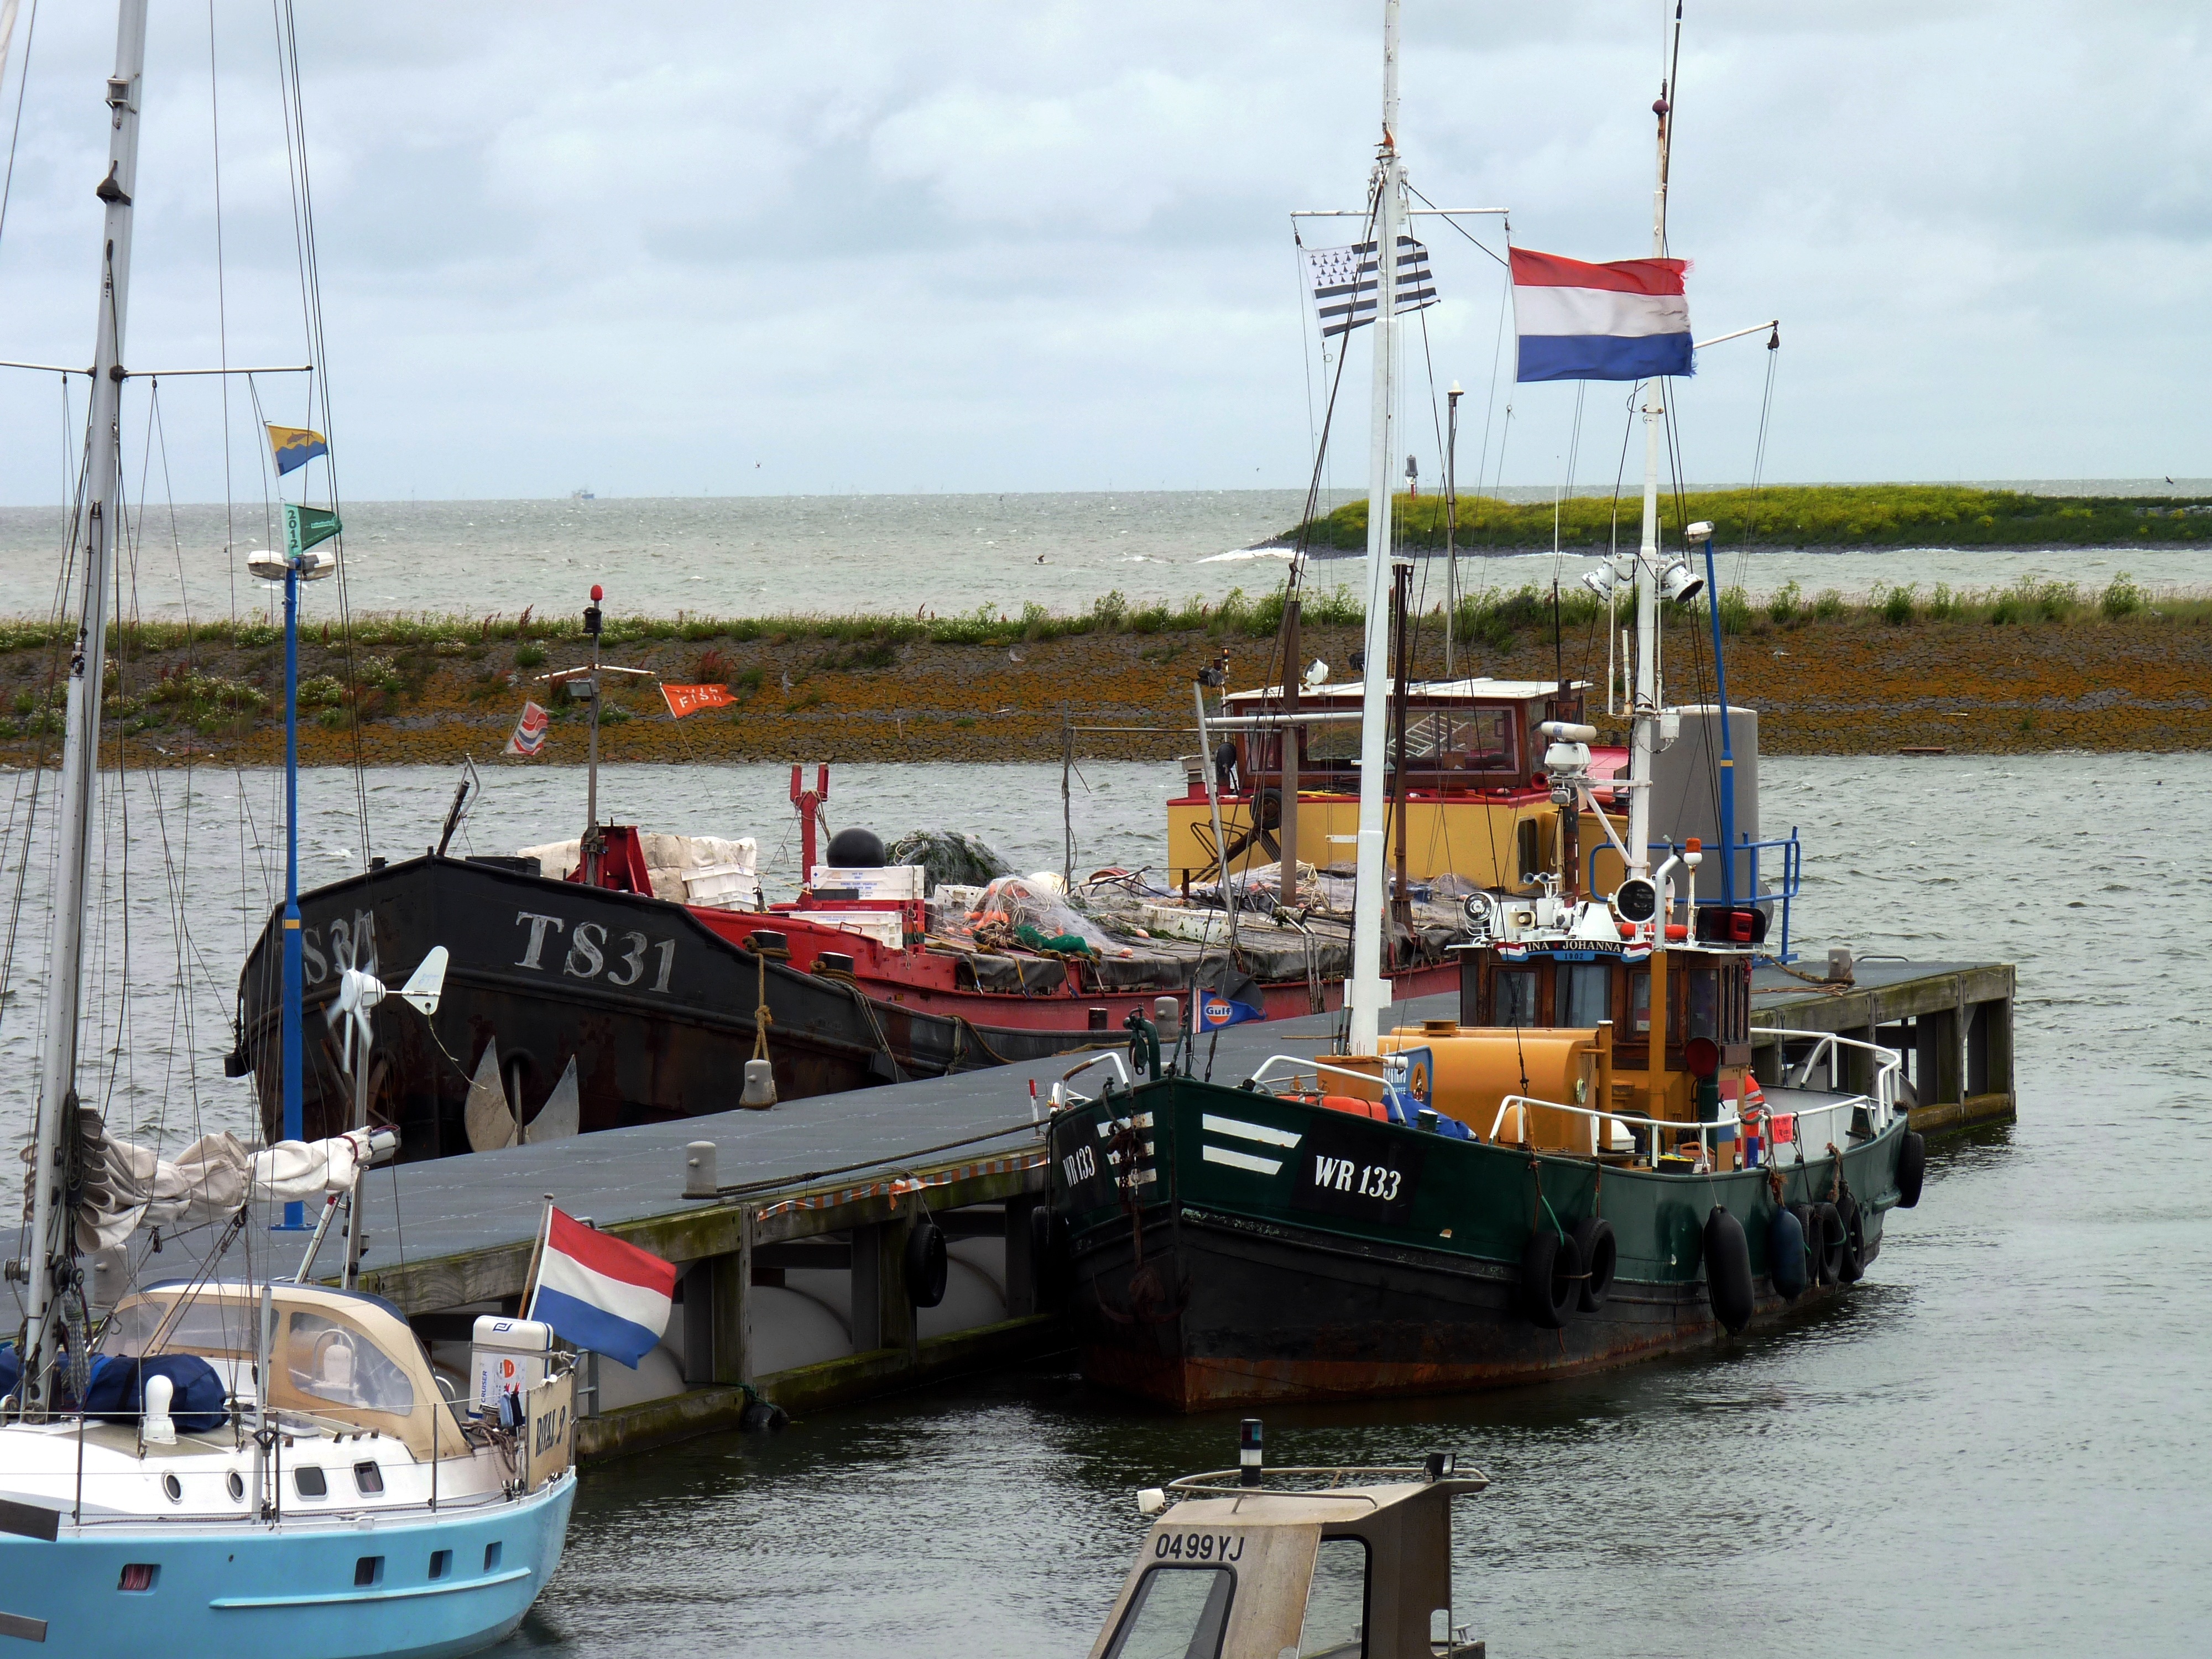
sea, coast, dock, boat, shore, ship, vehicle, harbor, port, cargo ship, waterway, ferry, infrastructure, channel, tugboat, watercraft, wadden sea, fishing vessel, freight transport